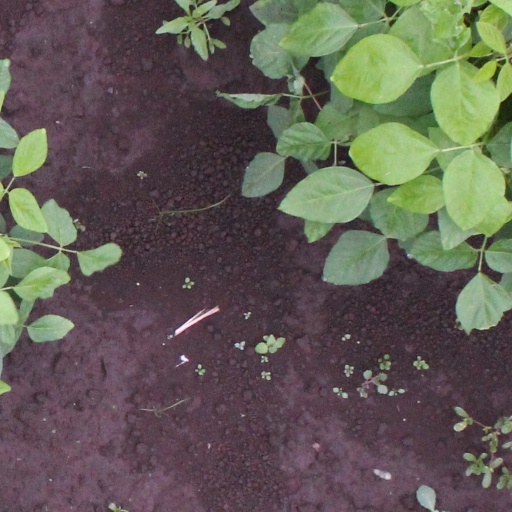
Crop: soybean